Thutturi

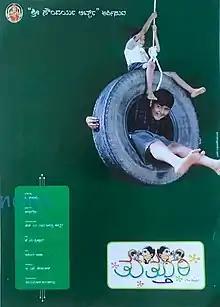
Film poster

Thutturi (The Bugle) is a National Award winning (2006) Kannada children's film directed by P. Sheshadri, starring Karthik Sharma, Kishan Shrikanth, Prathama and H. G. Dattatreya. The film was released on 12 May 2006.